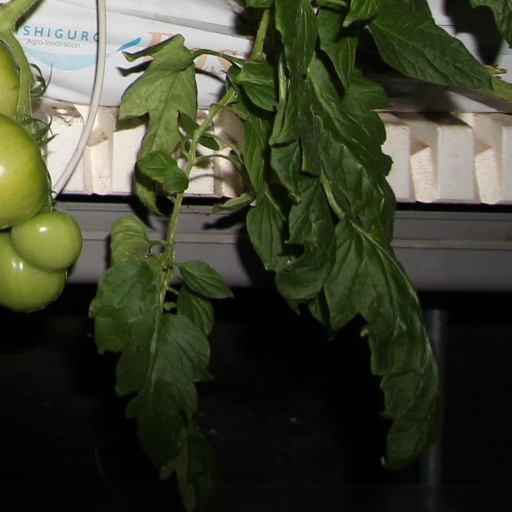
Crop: tomato